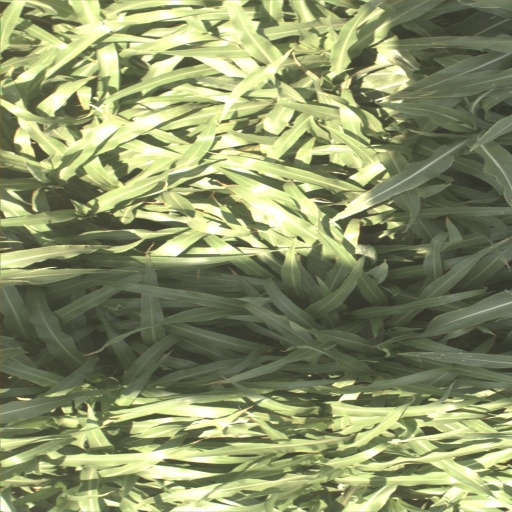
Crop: sorghum